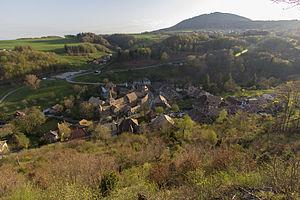
Le parc naturel régional Jura vaudois est une aire protégée de Suisse.